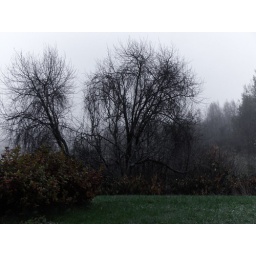
An eery tree in my folks house backyard